Kyle Kelley

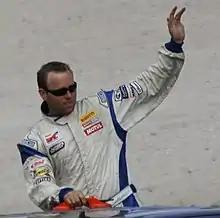
Kelley at Road America in 2013

Kyle Robert Kelley (born June 28, 1985) is an American professional sports car racing driver in the Trans-Am Series' TA2 class. He has also raced in NASCAR, competing in the Nationwide Series from 2010 to 2013 as a road course ringer.